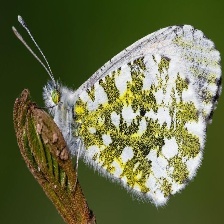
Species: ORANGE TIP
Butterfly family (ImageNet category): cabbage_butterfly